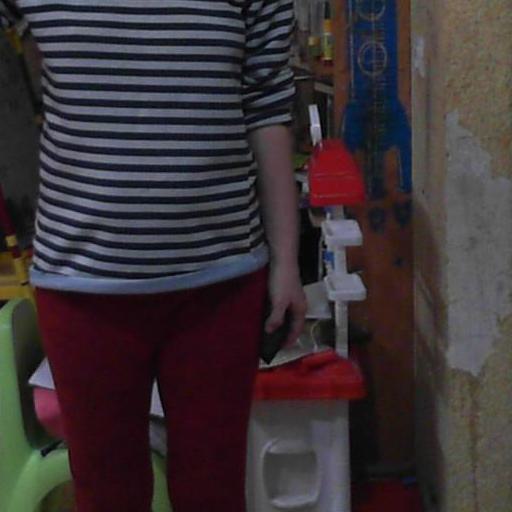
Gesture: no_gesture